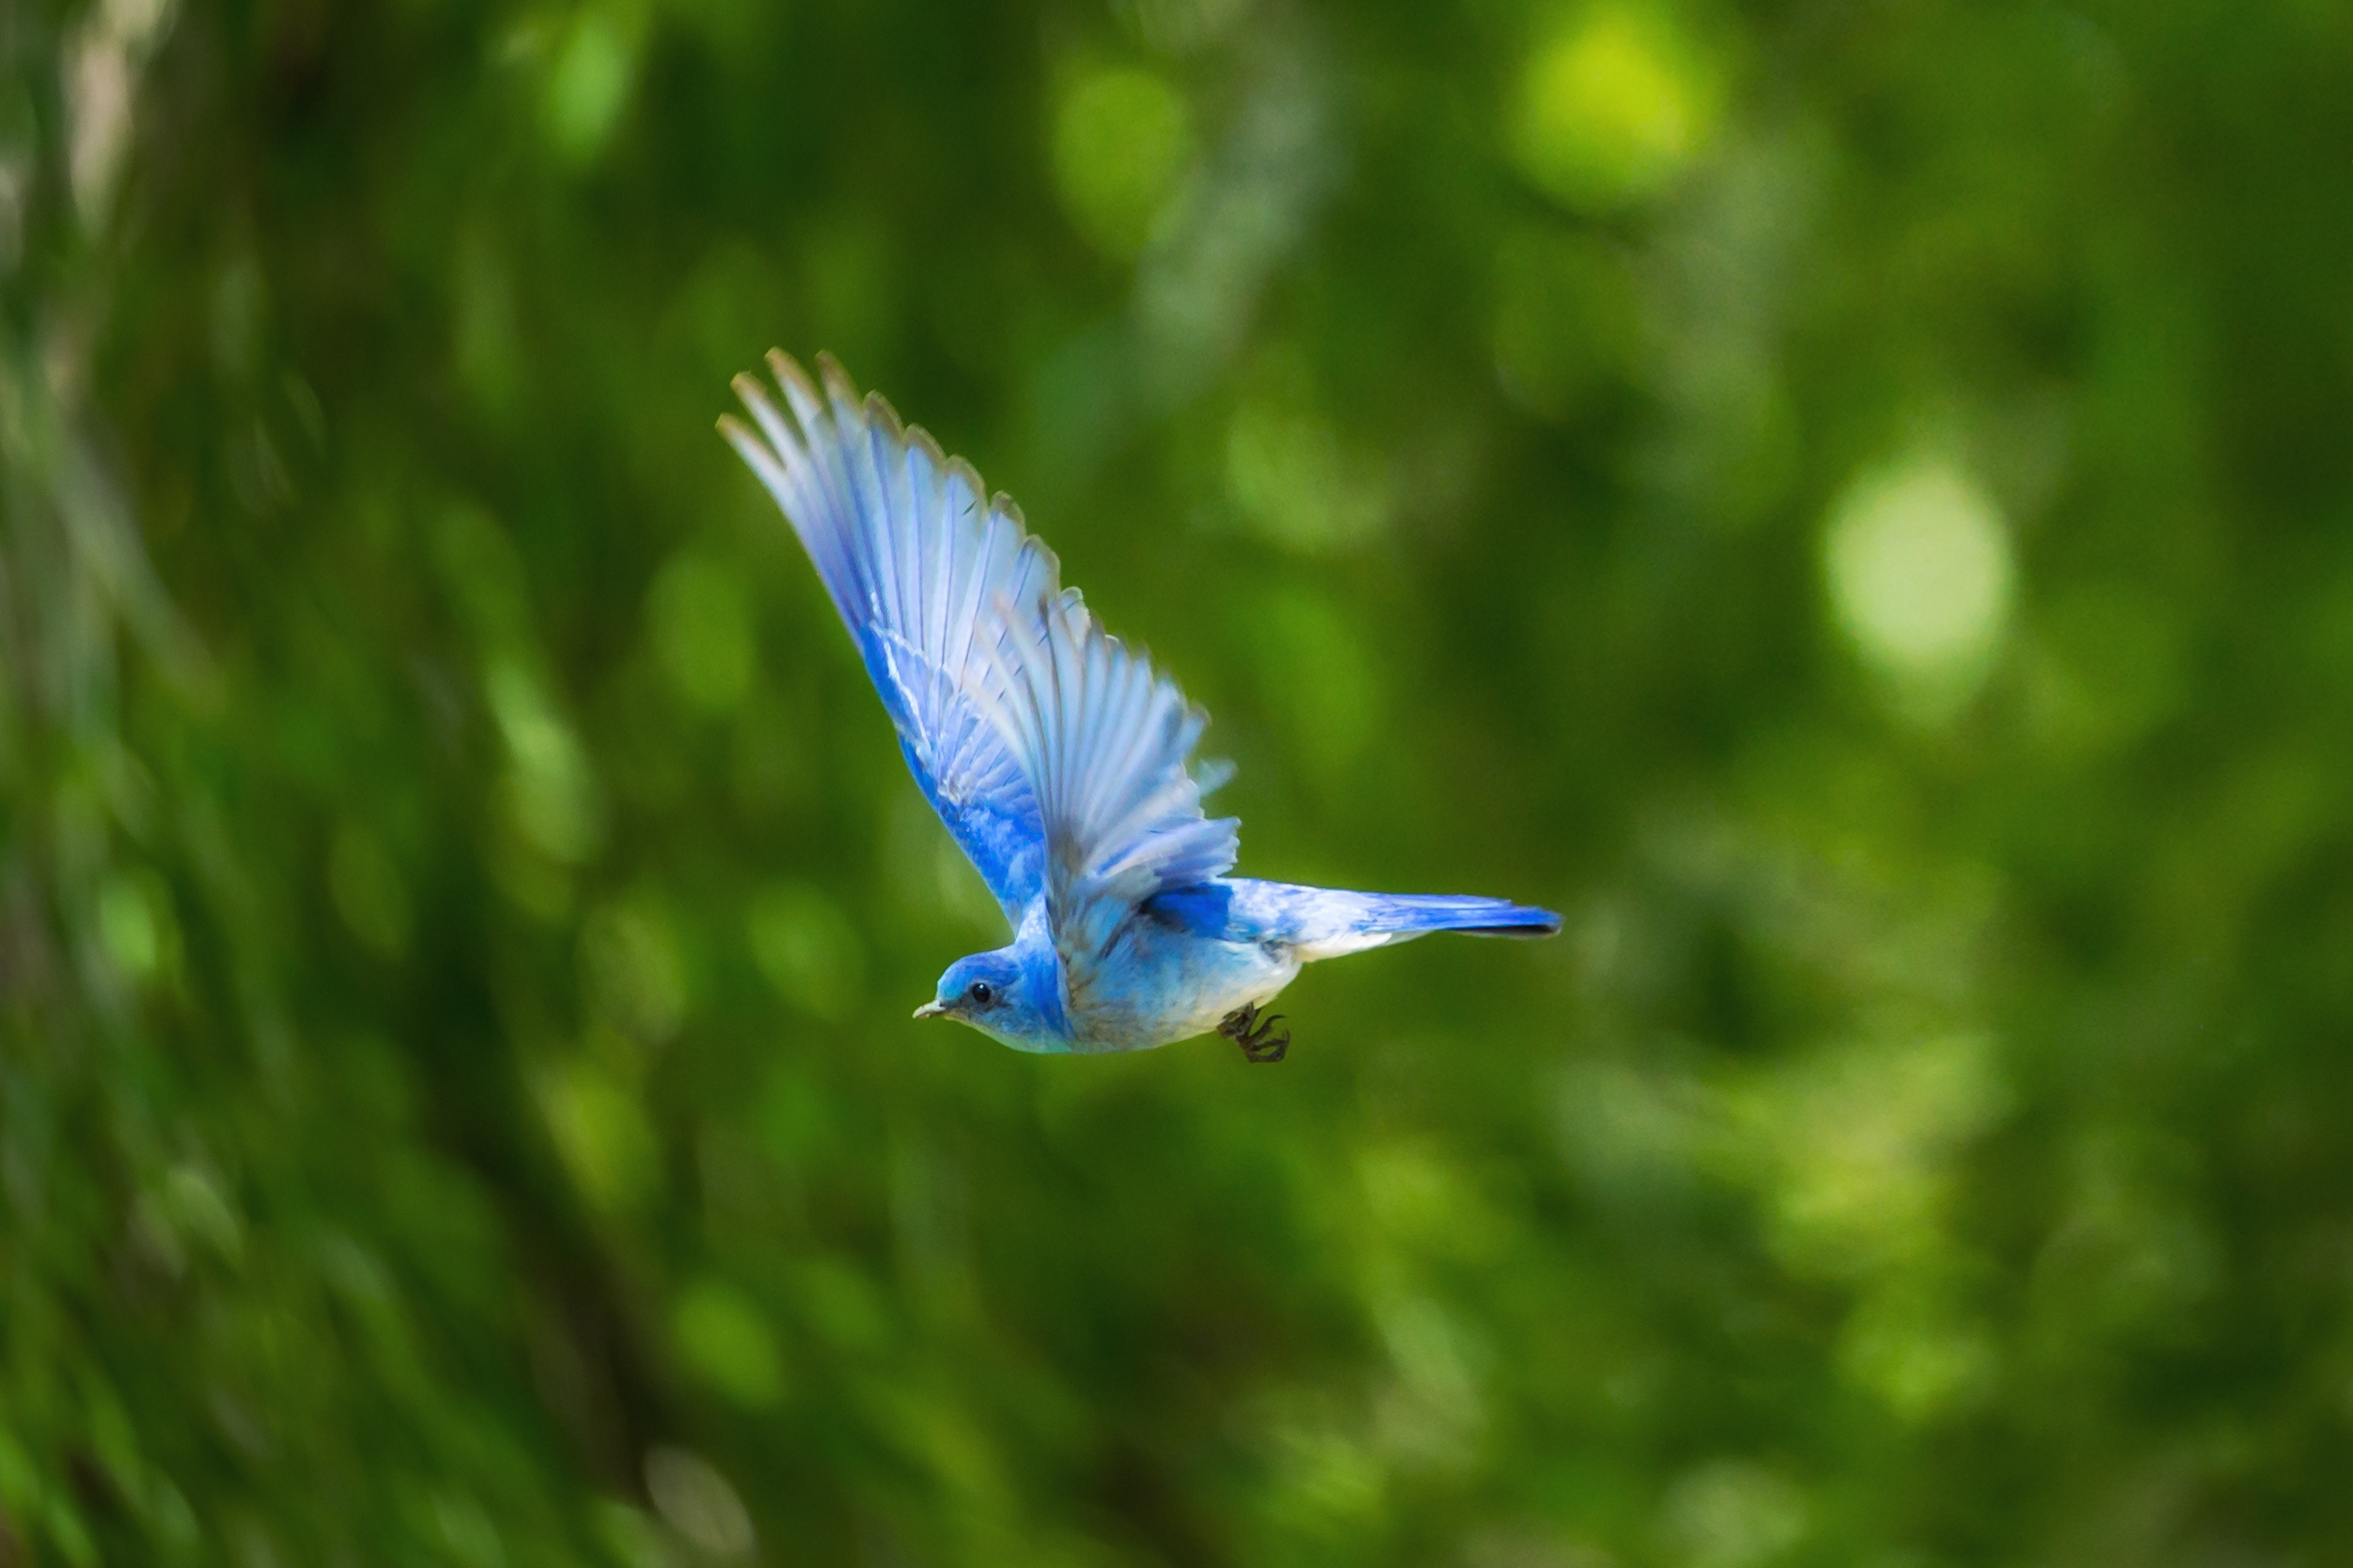
nature, grass, bird, wing, meadow, flower, wildlife, green, insect, flora, fauna, invertebrate, macro photography, pollinator, perching bird, moths and butterflies